Taras Bulba (1936 film)

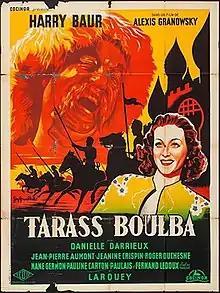

Taras Bulba (French: Tarass Boulba) is a 1936 French historical drama film directed by Alexis Granowsky and starring Harry Baur, Jean-Pierre Aumont and Danielle Darrieux. It is one of many films based on the story of Taras Bulba.